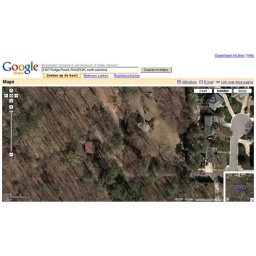
Ernesto Catalano's own house was levelled to the ground, but its roof can still be seen in Google Maps.